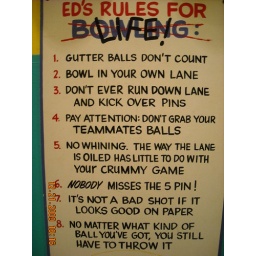
this sign is outside the bathroom in a restaurant called Ed Debevick's. I thought it was hilarious